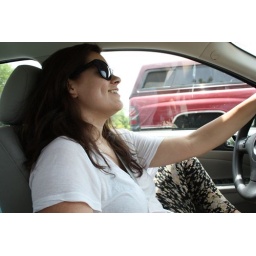
Bunch of Hicks in that red truck